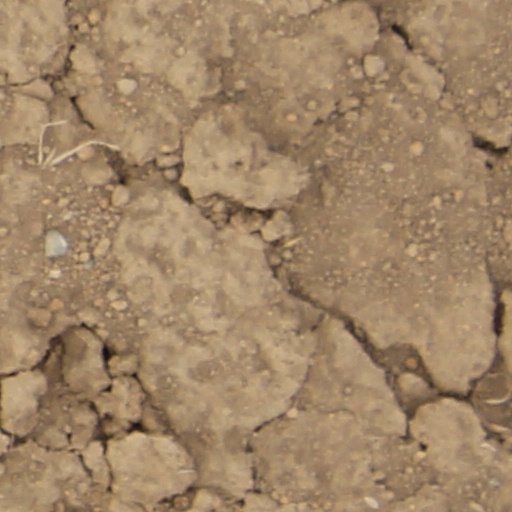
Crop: wheat